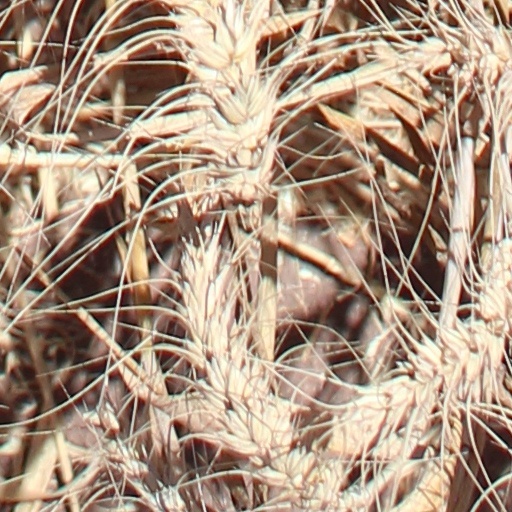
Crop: wheat